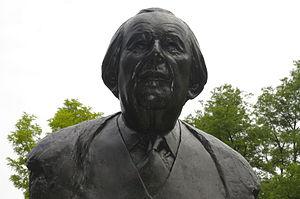
Genève - Promenade de la Treille, buste de Jean Piaget.
Le style parental est un concept de la psychologie qui désigne les conduites ou groupes de conduites que les parents utilisent pour élever leur enfant et qui influencent les résultats de l'enfant.